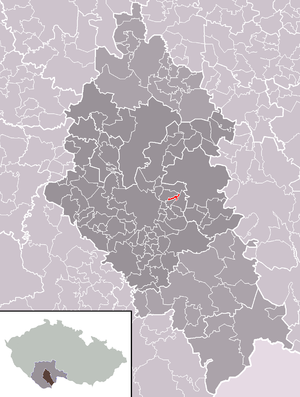
Adamov est une commune du district de České Budějovice, dans la région de Bohême-du-Sud, en République tchèque. Sa population s'élevait à 963 habitants en 2020.